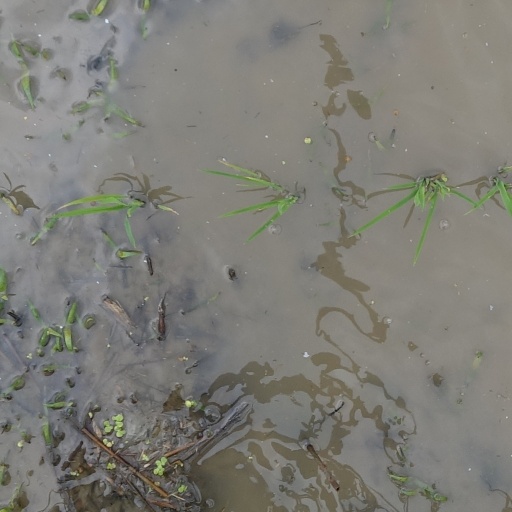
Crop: rice